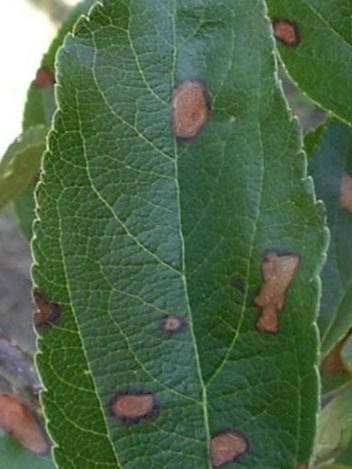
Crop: blueberry
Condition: rust